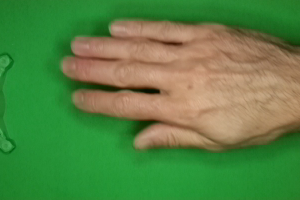
Label: paper